Fourier optics

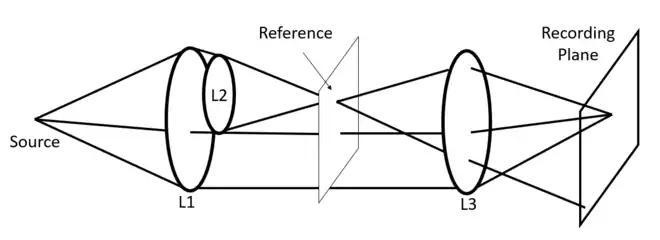
The recording geometry

Ragnarsson proposed a method to realize Wiener restoration filters optically by holographic technique like setup shown in the figure. The derivation of the function of the setup is described as follows.